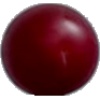
Label: Cherry Wax Red 1